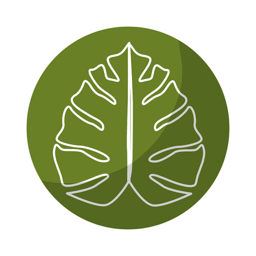
sticker beautiful leaf of the exotic plants in the forest , vector illustration illustration